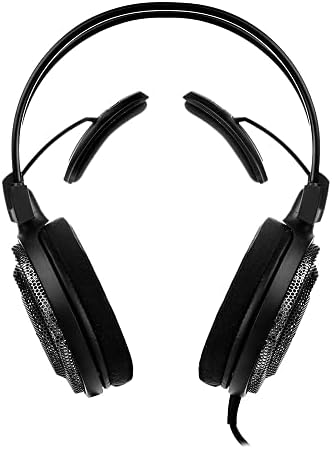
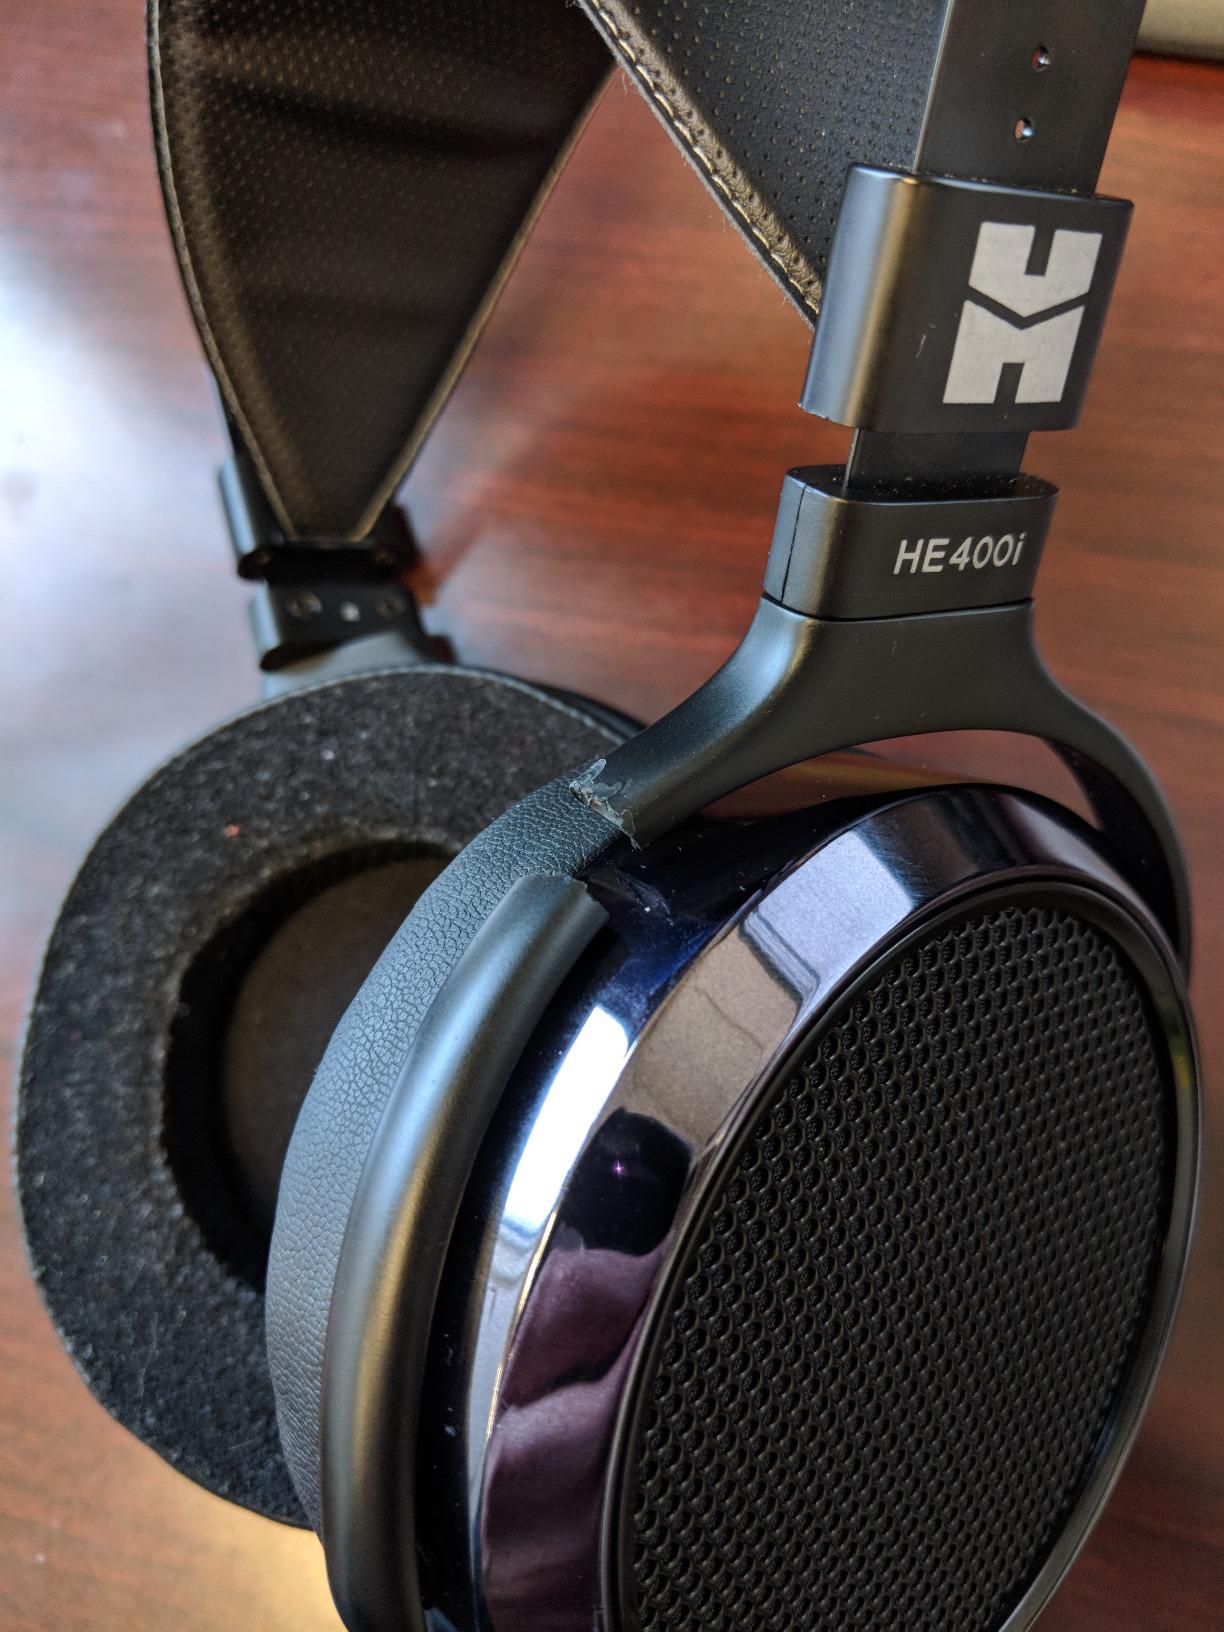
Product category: headphones
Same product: no